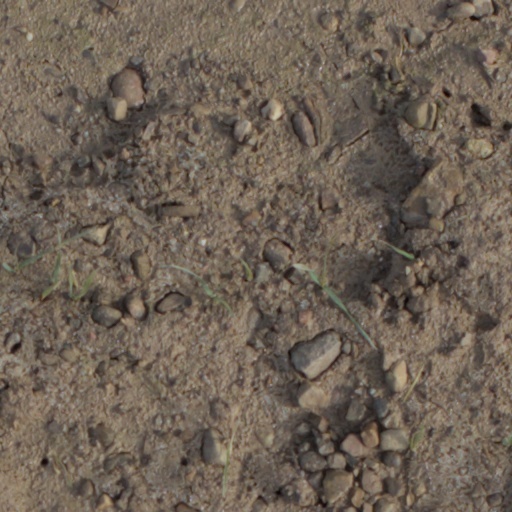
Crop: wheat